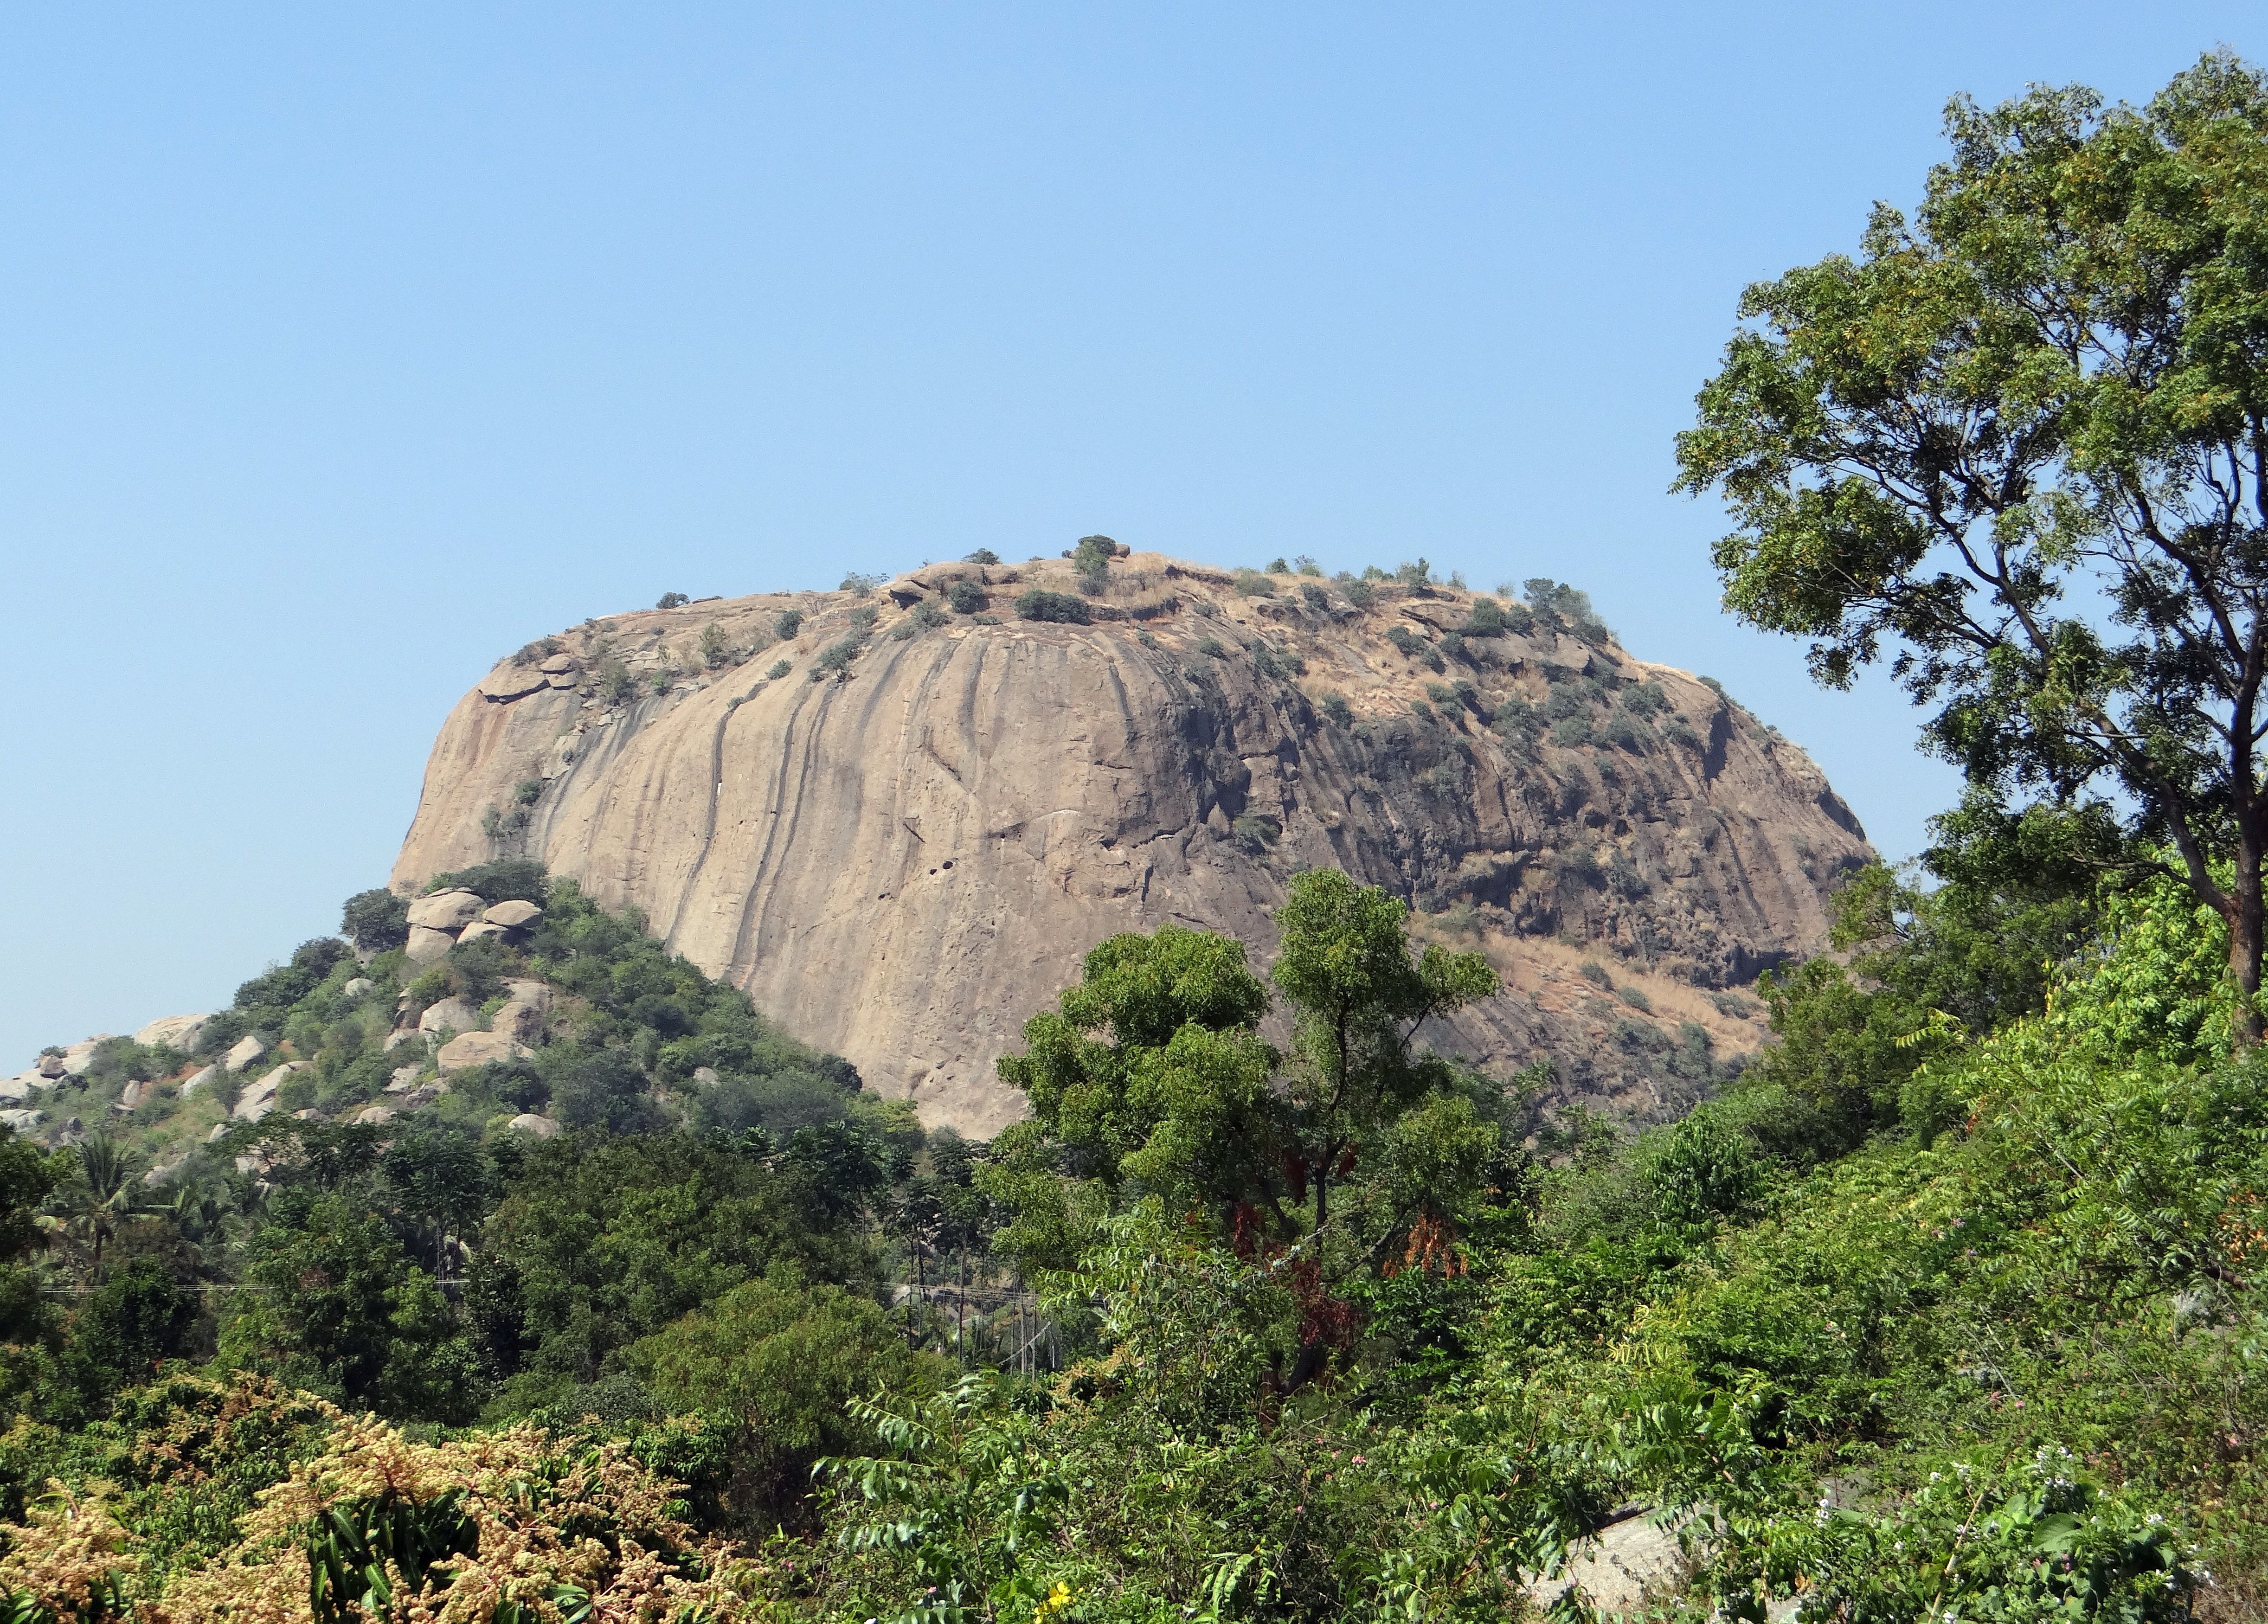
landscape, tree, nature, rock, wilderness, mountain, trail, hill, formation, cliff, park, rock formation, rocky, terrain, national park, ridge, erosion, geology, badlands, boulders, plateau, india, granite, ecosystem, karnataka, hillock